Larry Robinson (poet)

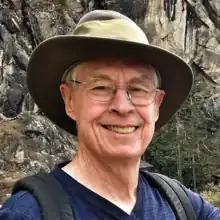
Larry Robinson at the Taktsang Palphug Monastery Bhutan in 2017

Larry Robinson was born in Tiburon, California and came to Sonoma County, California in 1976. He graduated from the University of California, Santa Cruz in 1969 and earned his Masters in Marriage and Family Therapy from Sonoma State University